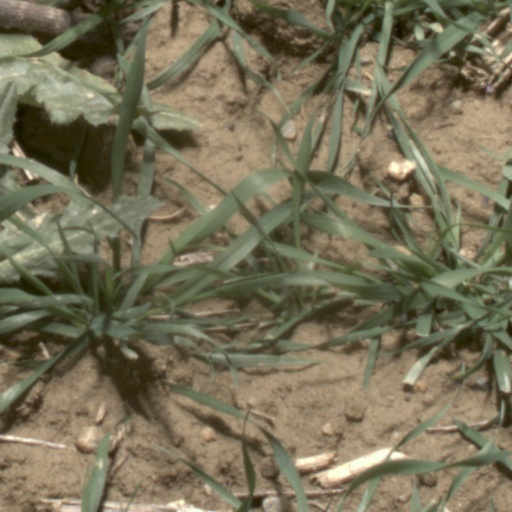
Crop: wheat